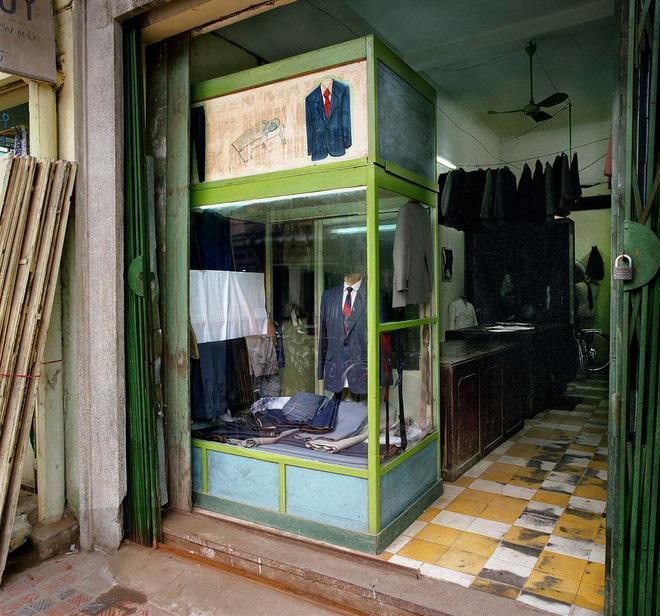
có một chiếc áo vest xuất hiện ở bên trong của tủ kính